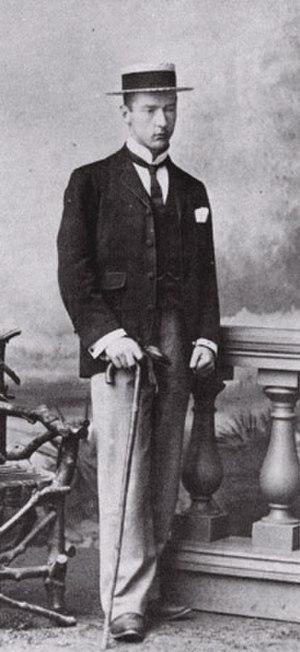
Le Royaume-Uni de Grande-Bretagne et d'Irlande déclare la guerre à l'Empire allemand le 4 août 1914 à la suite de l'invasion de la Belgique par l'Allemagne, et participe ainsi durant quatre ans à la Première Guerre mondiale, dans le camp des Alliés et contre les empires centraux. Quelque 750 000 hommes britanniques sont tués à la guerre durant ce conflit.
James Ogilvie-Grant, 11ᵉ comte de Seafield, né à Oamaru en Nouvelle-Zélande le 18 avril 1876 et mort le 12 novembre 1915, est un noble écossais et soldat britannique, mort à la guerre durant la Première Guerre mondiale.